Charlotte Avenue–Aiken Avenue Historic District

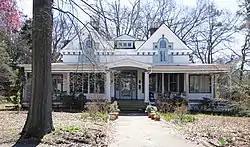
Bays-Blackman House, Charlotte Avenue-Aiken Avenue Historic District, March 2012

Charlotte Avenue–Aiken Avenue Historic District is a national historic district located at Rock Hill, South Carolina. It encompasses seven contributing dwellings in the Oakland section of Rock Hill. The district developed between about 1891 and 1935. Architectural styles represented include Classical Revival, Queen Anne, and Bungalow. Contributing buildings are the Hughes Walker House, Paul D. Farris House, Roy Z. Thomas House, Wilson House (Ark of the Covenant), Armstrong-Mauldin House, and Bays-Blackman House.